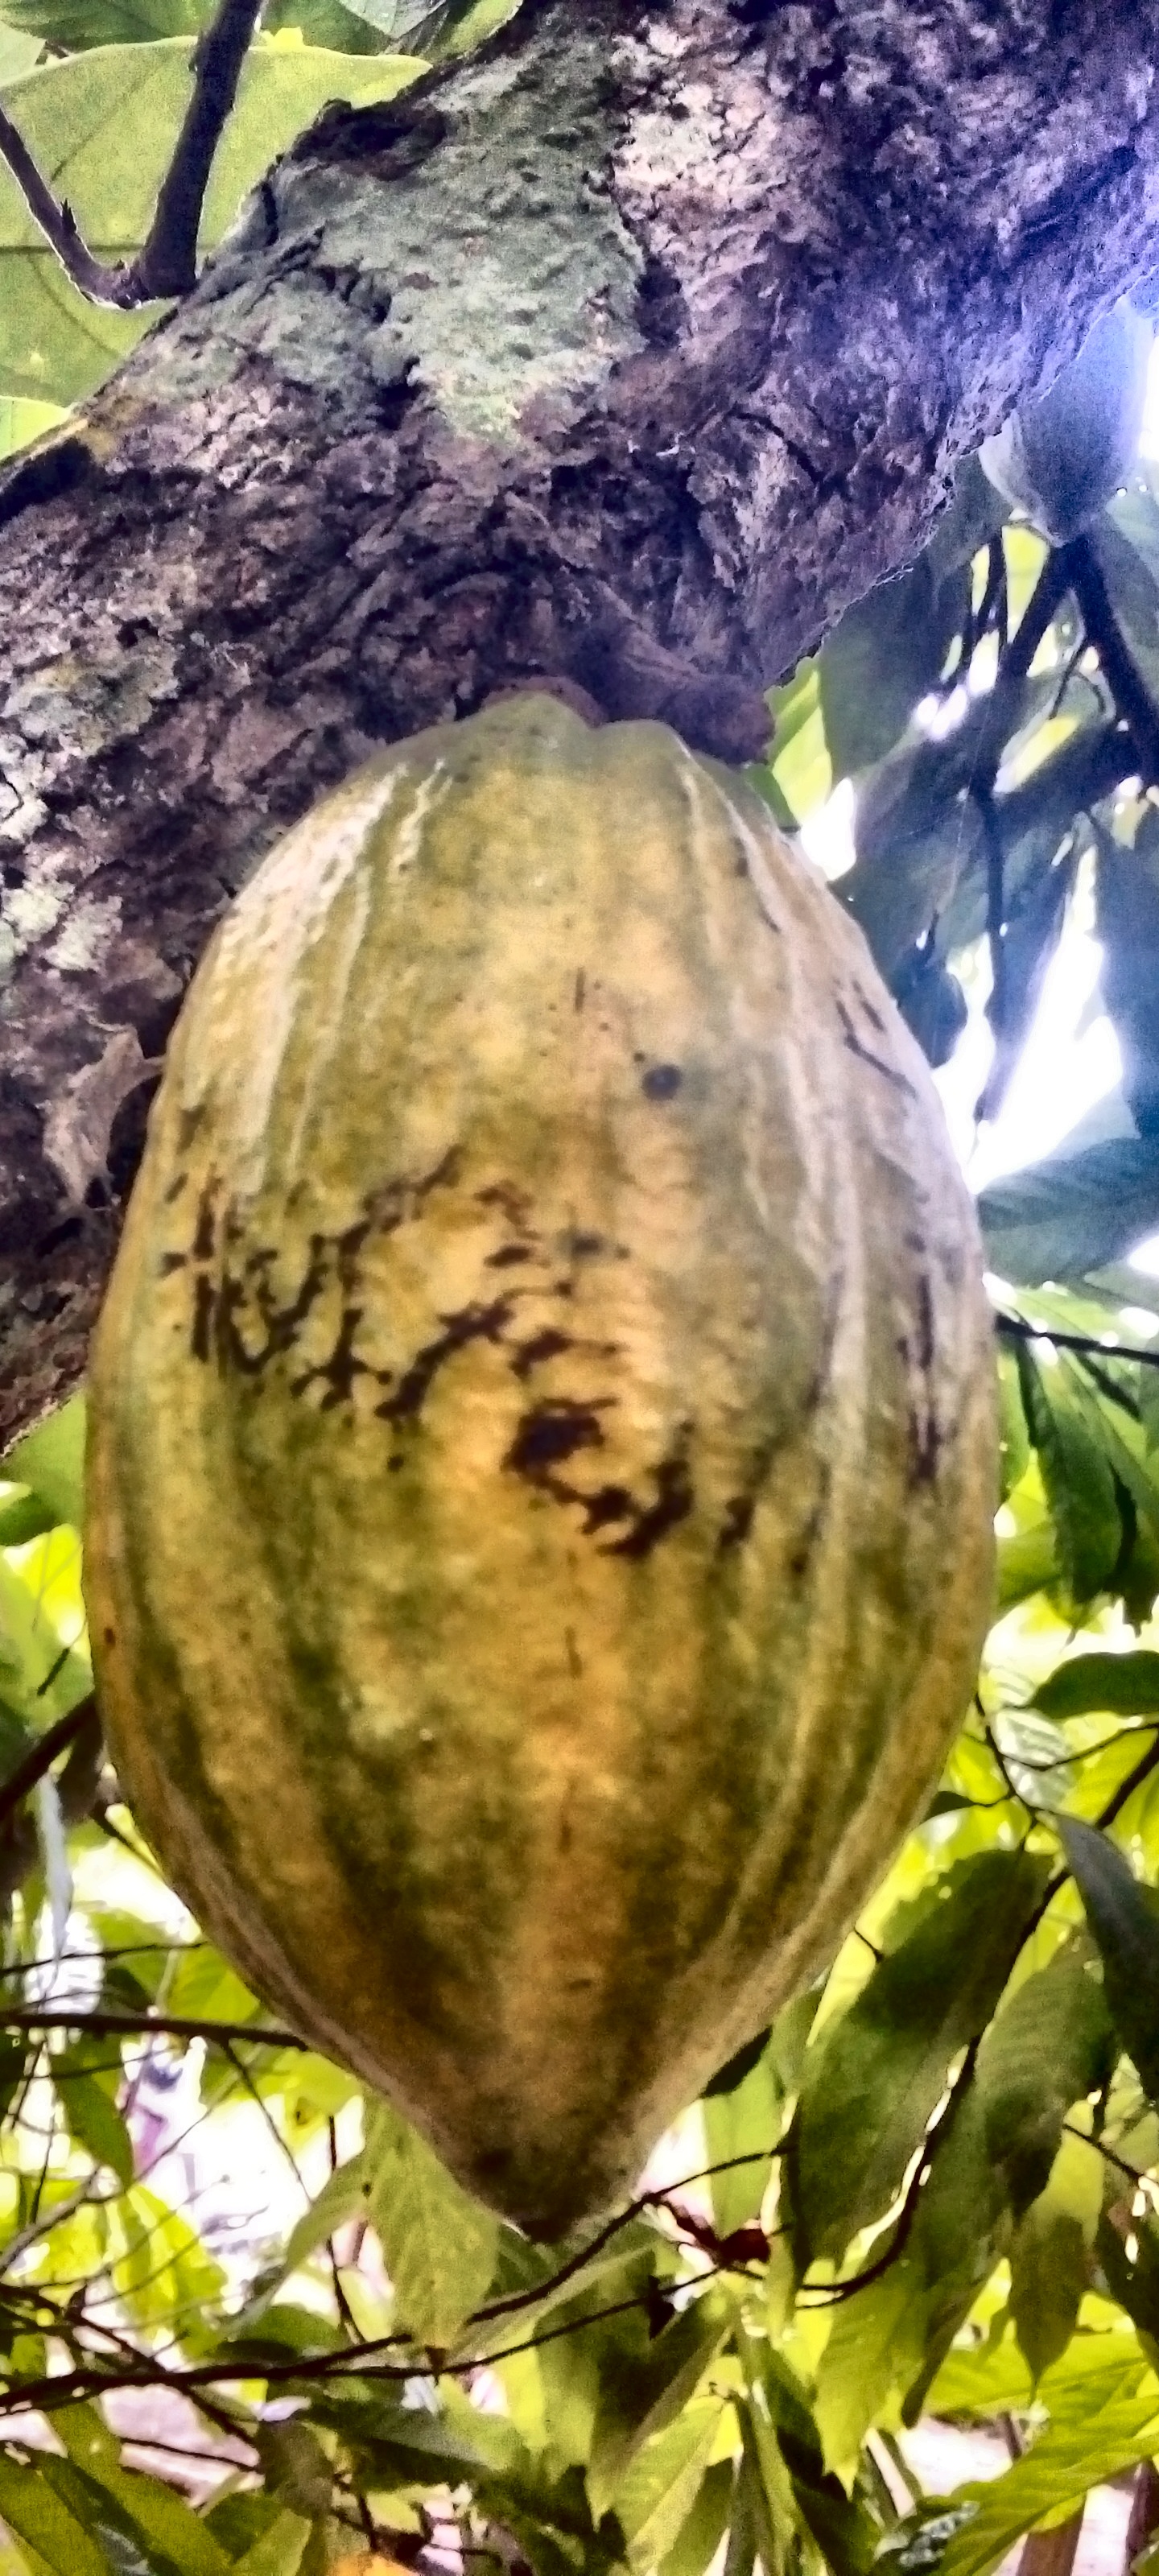
Maturity: mature
Variety: Angoleta